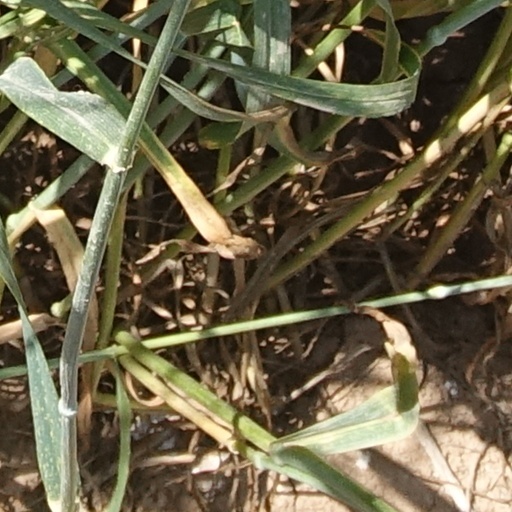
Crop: wheat